Richard McCreery

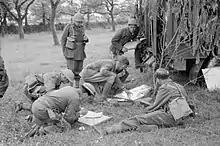
Brigadier Richard McCreery (centre, with no headgear), commanding the 2nd Armoured Brigade, consulting a map with members of his staff in an orchard near Abbeville, France, June 1940.

In May–June 1940, several months after the Second World War began, McCreery was involved in the Battle of France, towards the end of which he commanded the 2nd Armoured Brigade, of the 1st Armoured Division, which found itself fighting alongside French General Charles de Gaulle. McCreery was impressed by de Gaulle's bearing during the latter's direction of a counter-attack at Abbeville, and remained an admirer of the French general in later years.